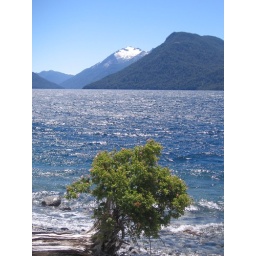
Lago Traful is a stunningly beautiful, and extremely deep, mountain lake formed by a glacier in the ice age.